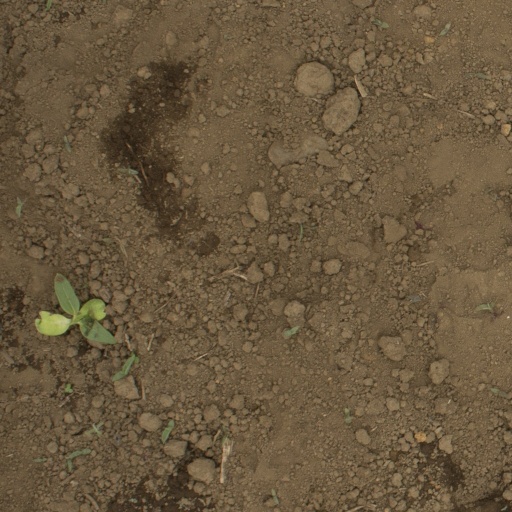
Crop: Jerusalem artichoke